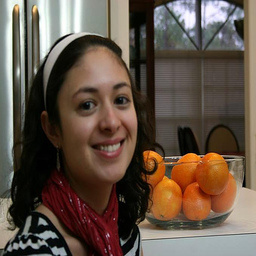
Label: Orange